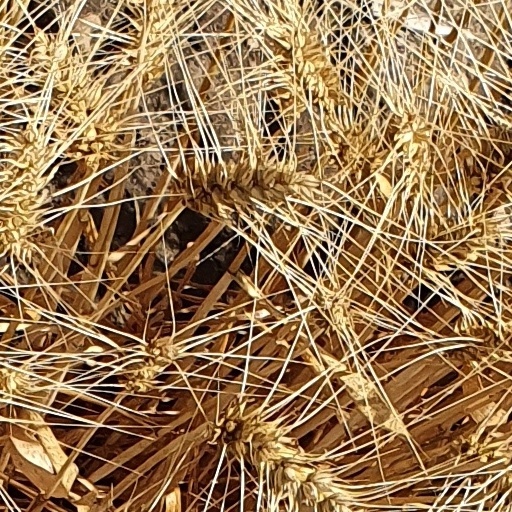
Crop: wheat